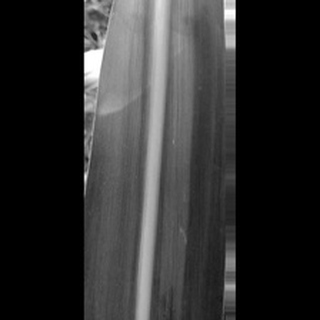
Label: healthy_sugarcane